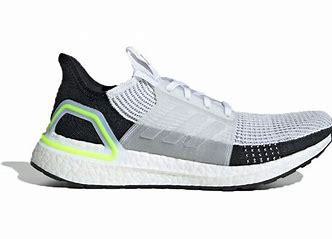
Brand: Adidas
Model: Ultra Boost 19